Henry F. Whitelock House and Farm

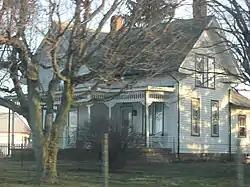
Henry F. Whitelock House, January 2012

Henry F. Whitelock House and Farm is an historic home and farm located in Harrison Township, Henry County, Indiana. The house was built between 1836 and 1854, and is a -story, T-shaped vernacular Greek Revival style frame dwelling. It sits on a brick foundation and the original section is of hand-hewn post and beam construction. A front porch was added about 1890. Also located on the farm are a summer kitchen, smoke house, garage, two barns, and a chicken house.